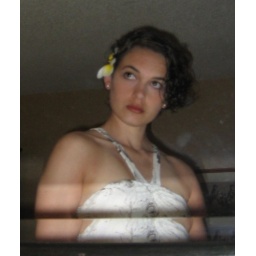
I bought a cute dress and took a photo in the hotel room mirror before going to dinner.